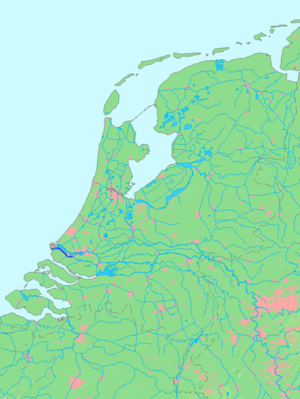
Le canal Hartel est un canal d'Europoort, aux Pays-Bas. Il relie le port Hartel, sur le Maasvlakte à la Vieille Meuse.